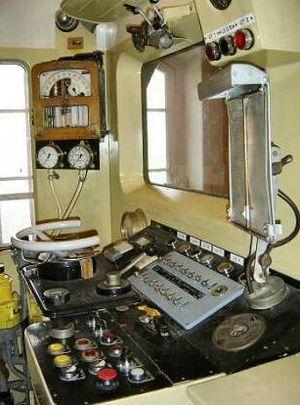
Rosny-Rail est un musée ferroviaire installé en gare de Rosny-sous-Bois.